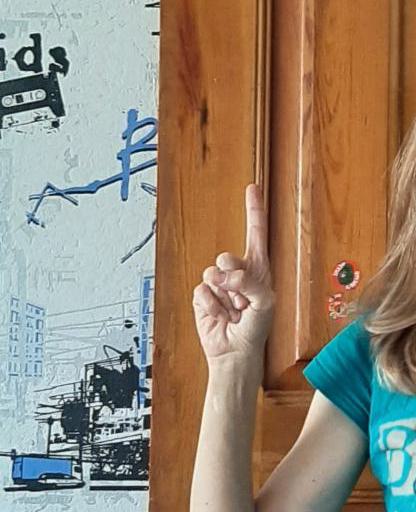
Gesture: one